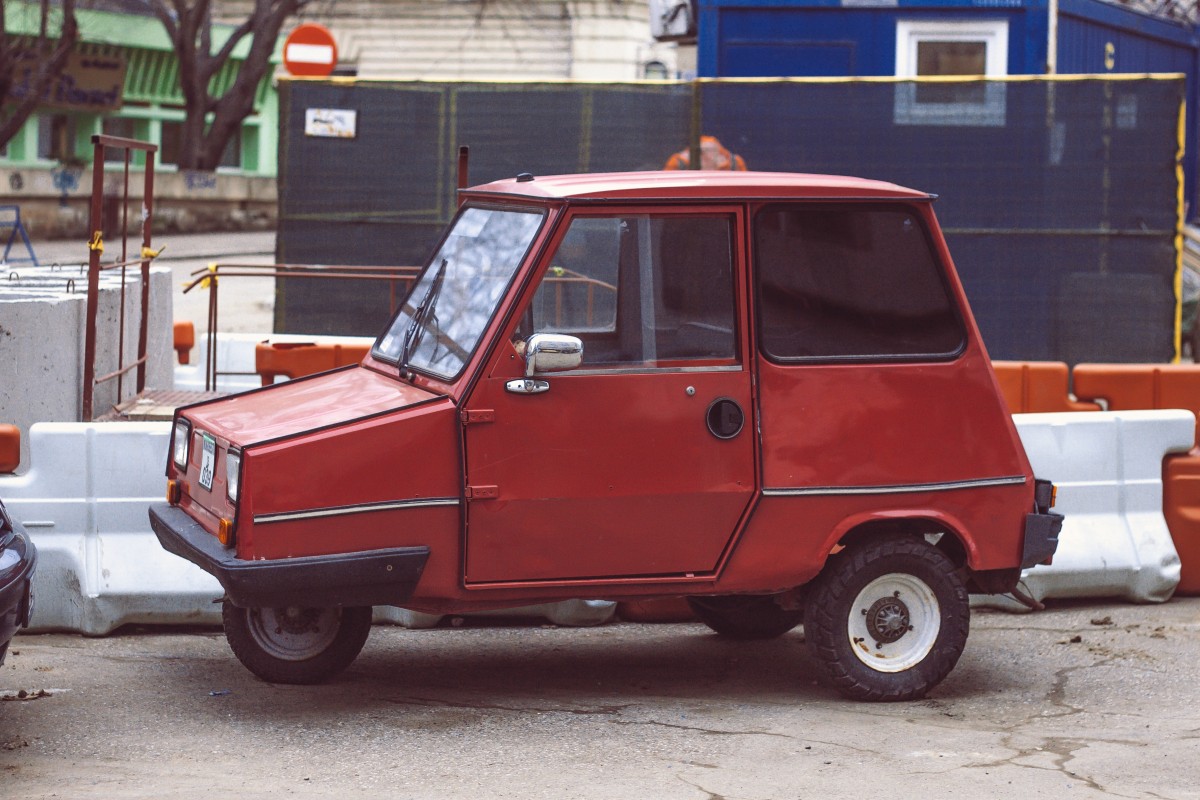
Tags: land vehicle, light commercial vehicle, microvan, family car